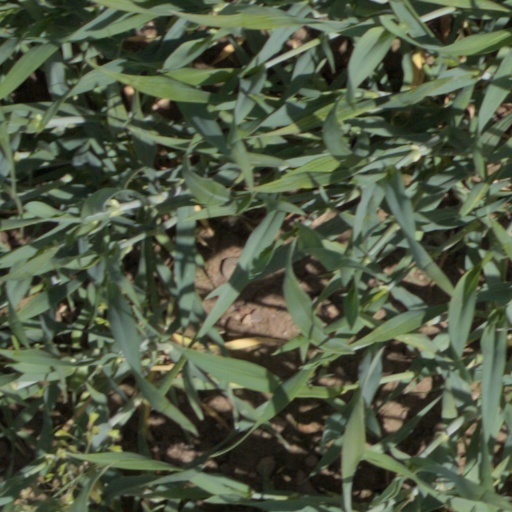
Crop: wheat